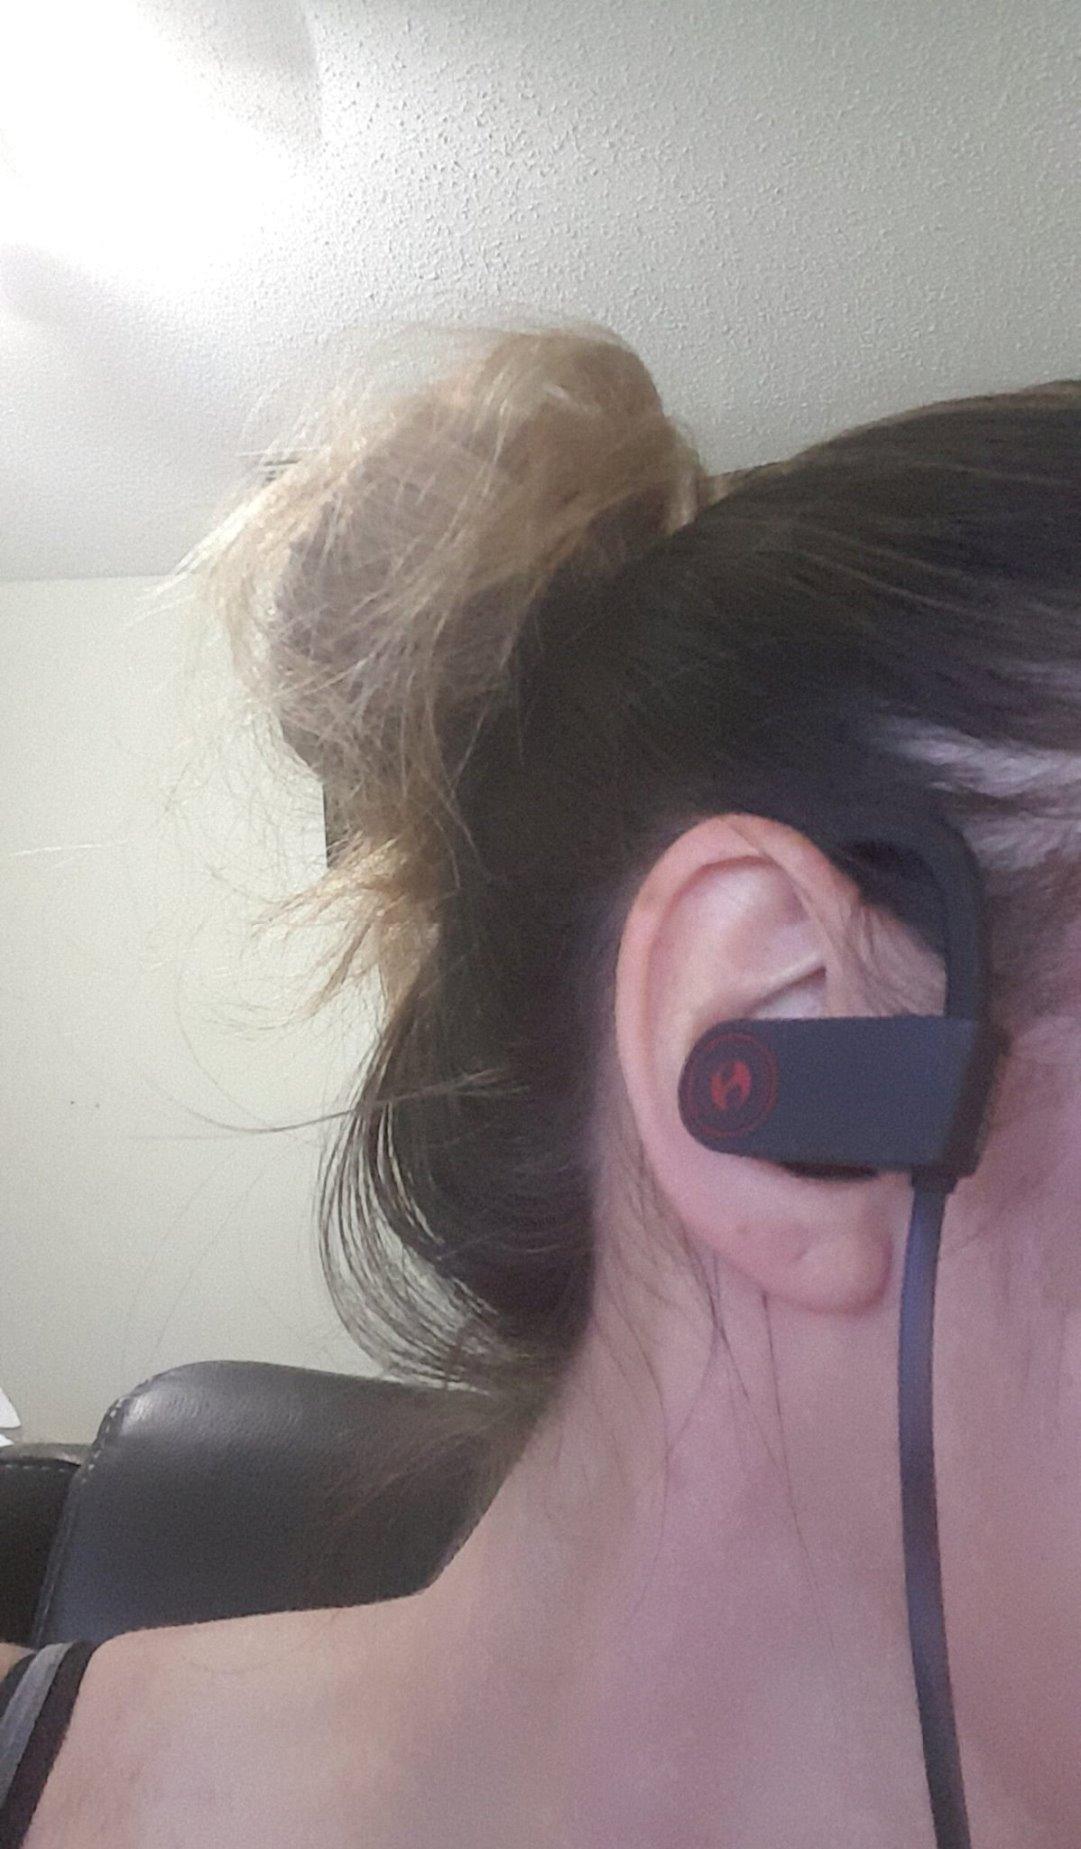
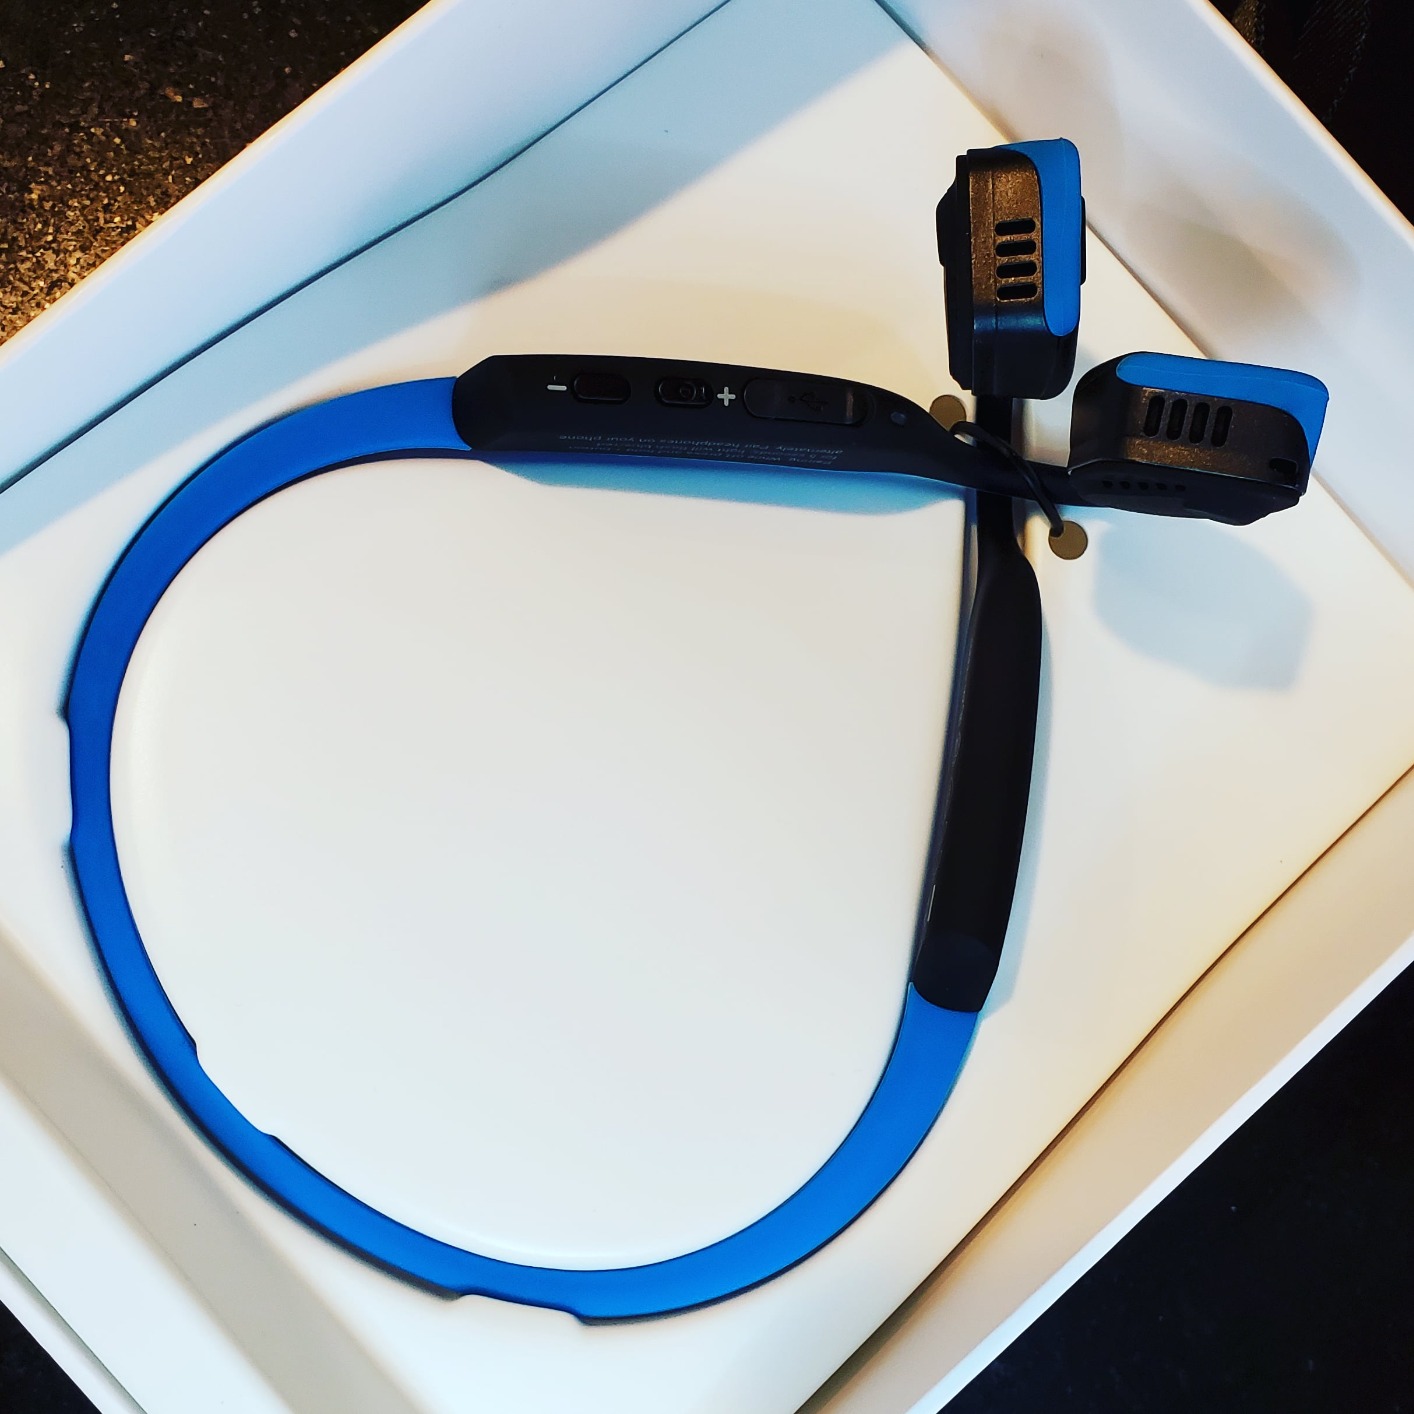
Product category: headphones
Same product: no